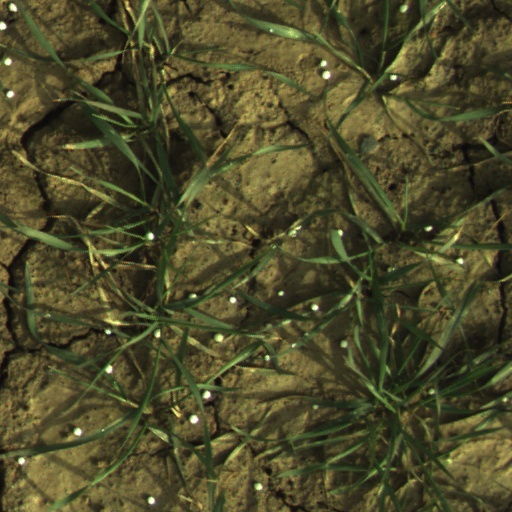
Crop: wheat